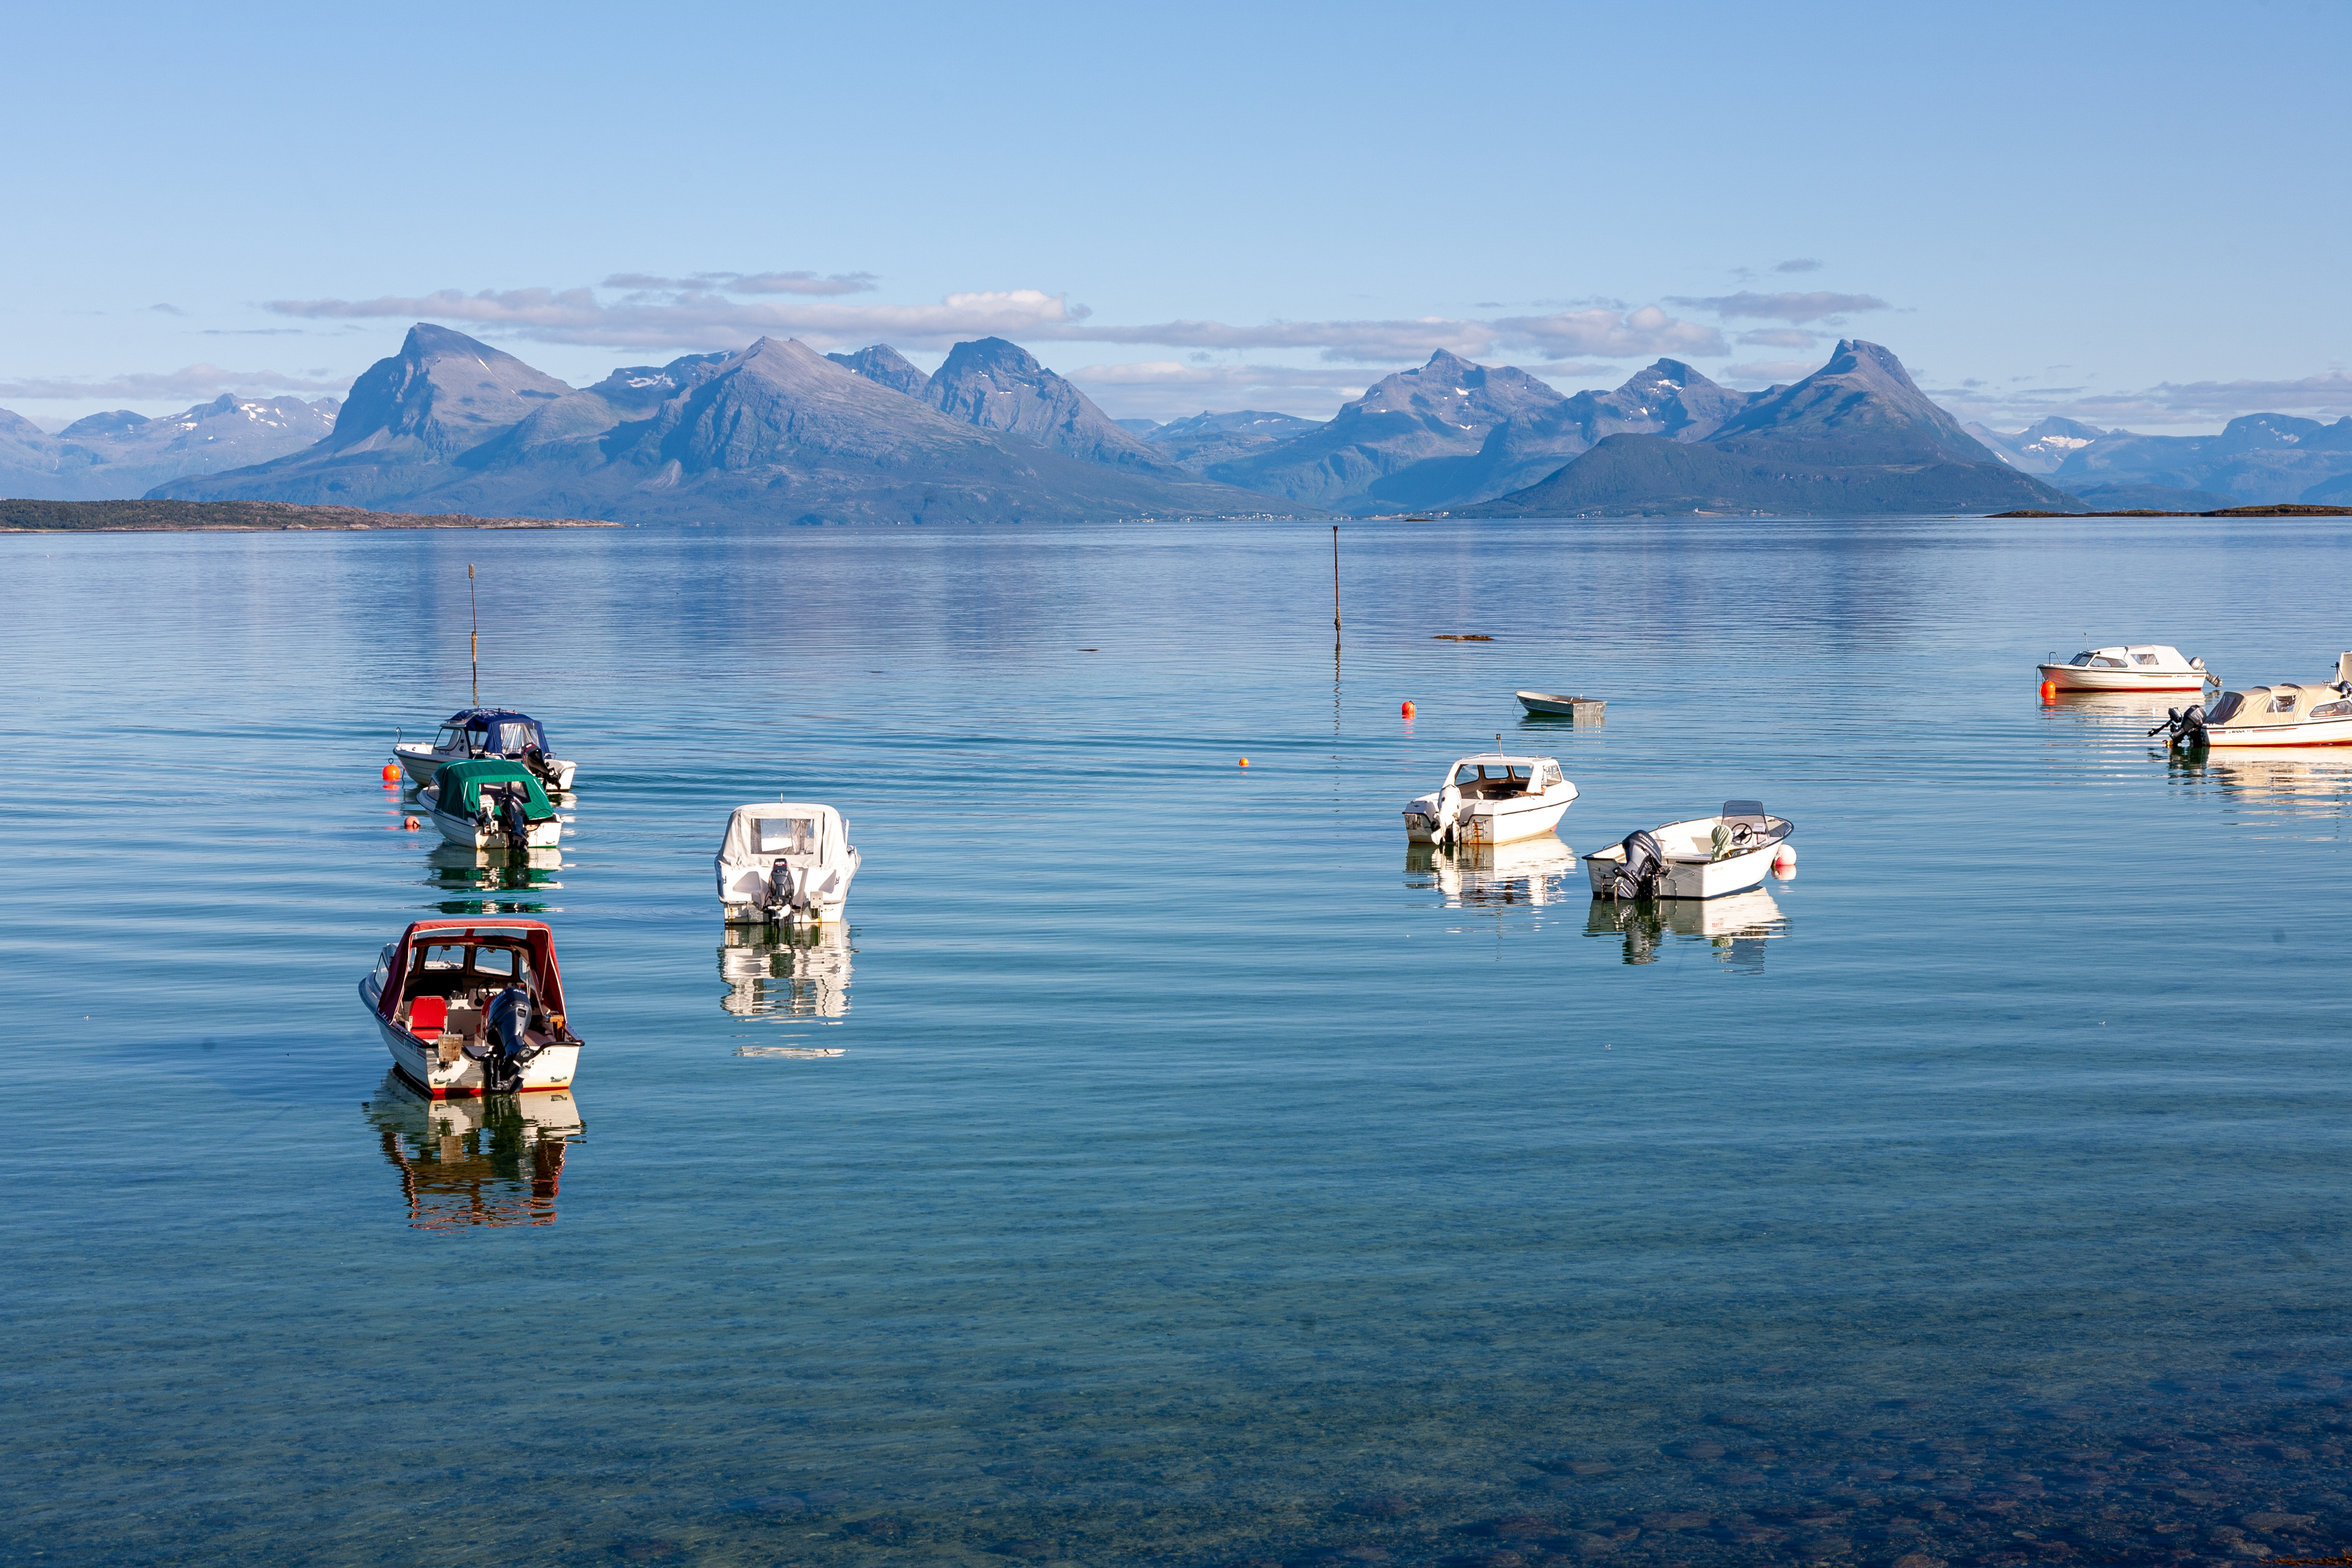
wasser, water, sky, mountain, daytime, blue, cloud, azure, boats and boating equipment and supplies, vehicle, boat, lake, highland, coastal and oceanic landforms, travel, landscape, horizon, leisure, mountainous landforms, watercraft, hill, glacial landform, calm, mountain range, fell, water transportation, reflection, ocean, ice cap, recreation, reservoir, coast, beach, lake district, tourism, sound, vacation, channel, bay, boating, natural landscape, tarn, sea, loch, evening, inlet, glacial lake, massif, glacier, alps, arctic, harbor, island